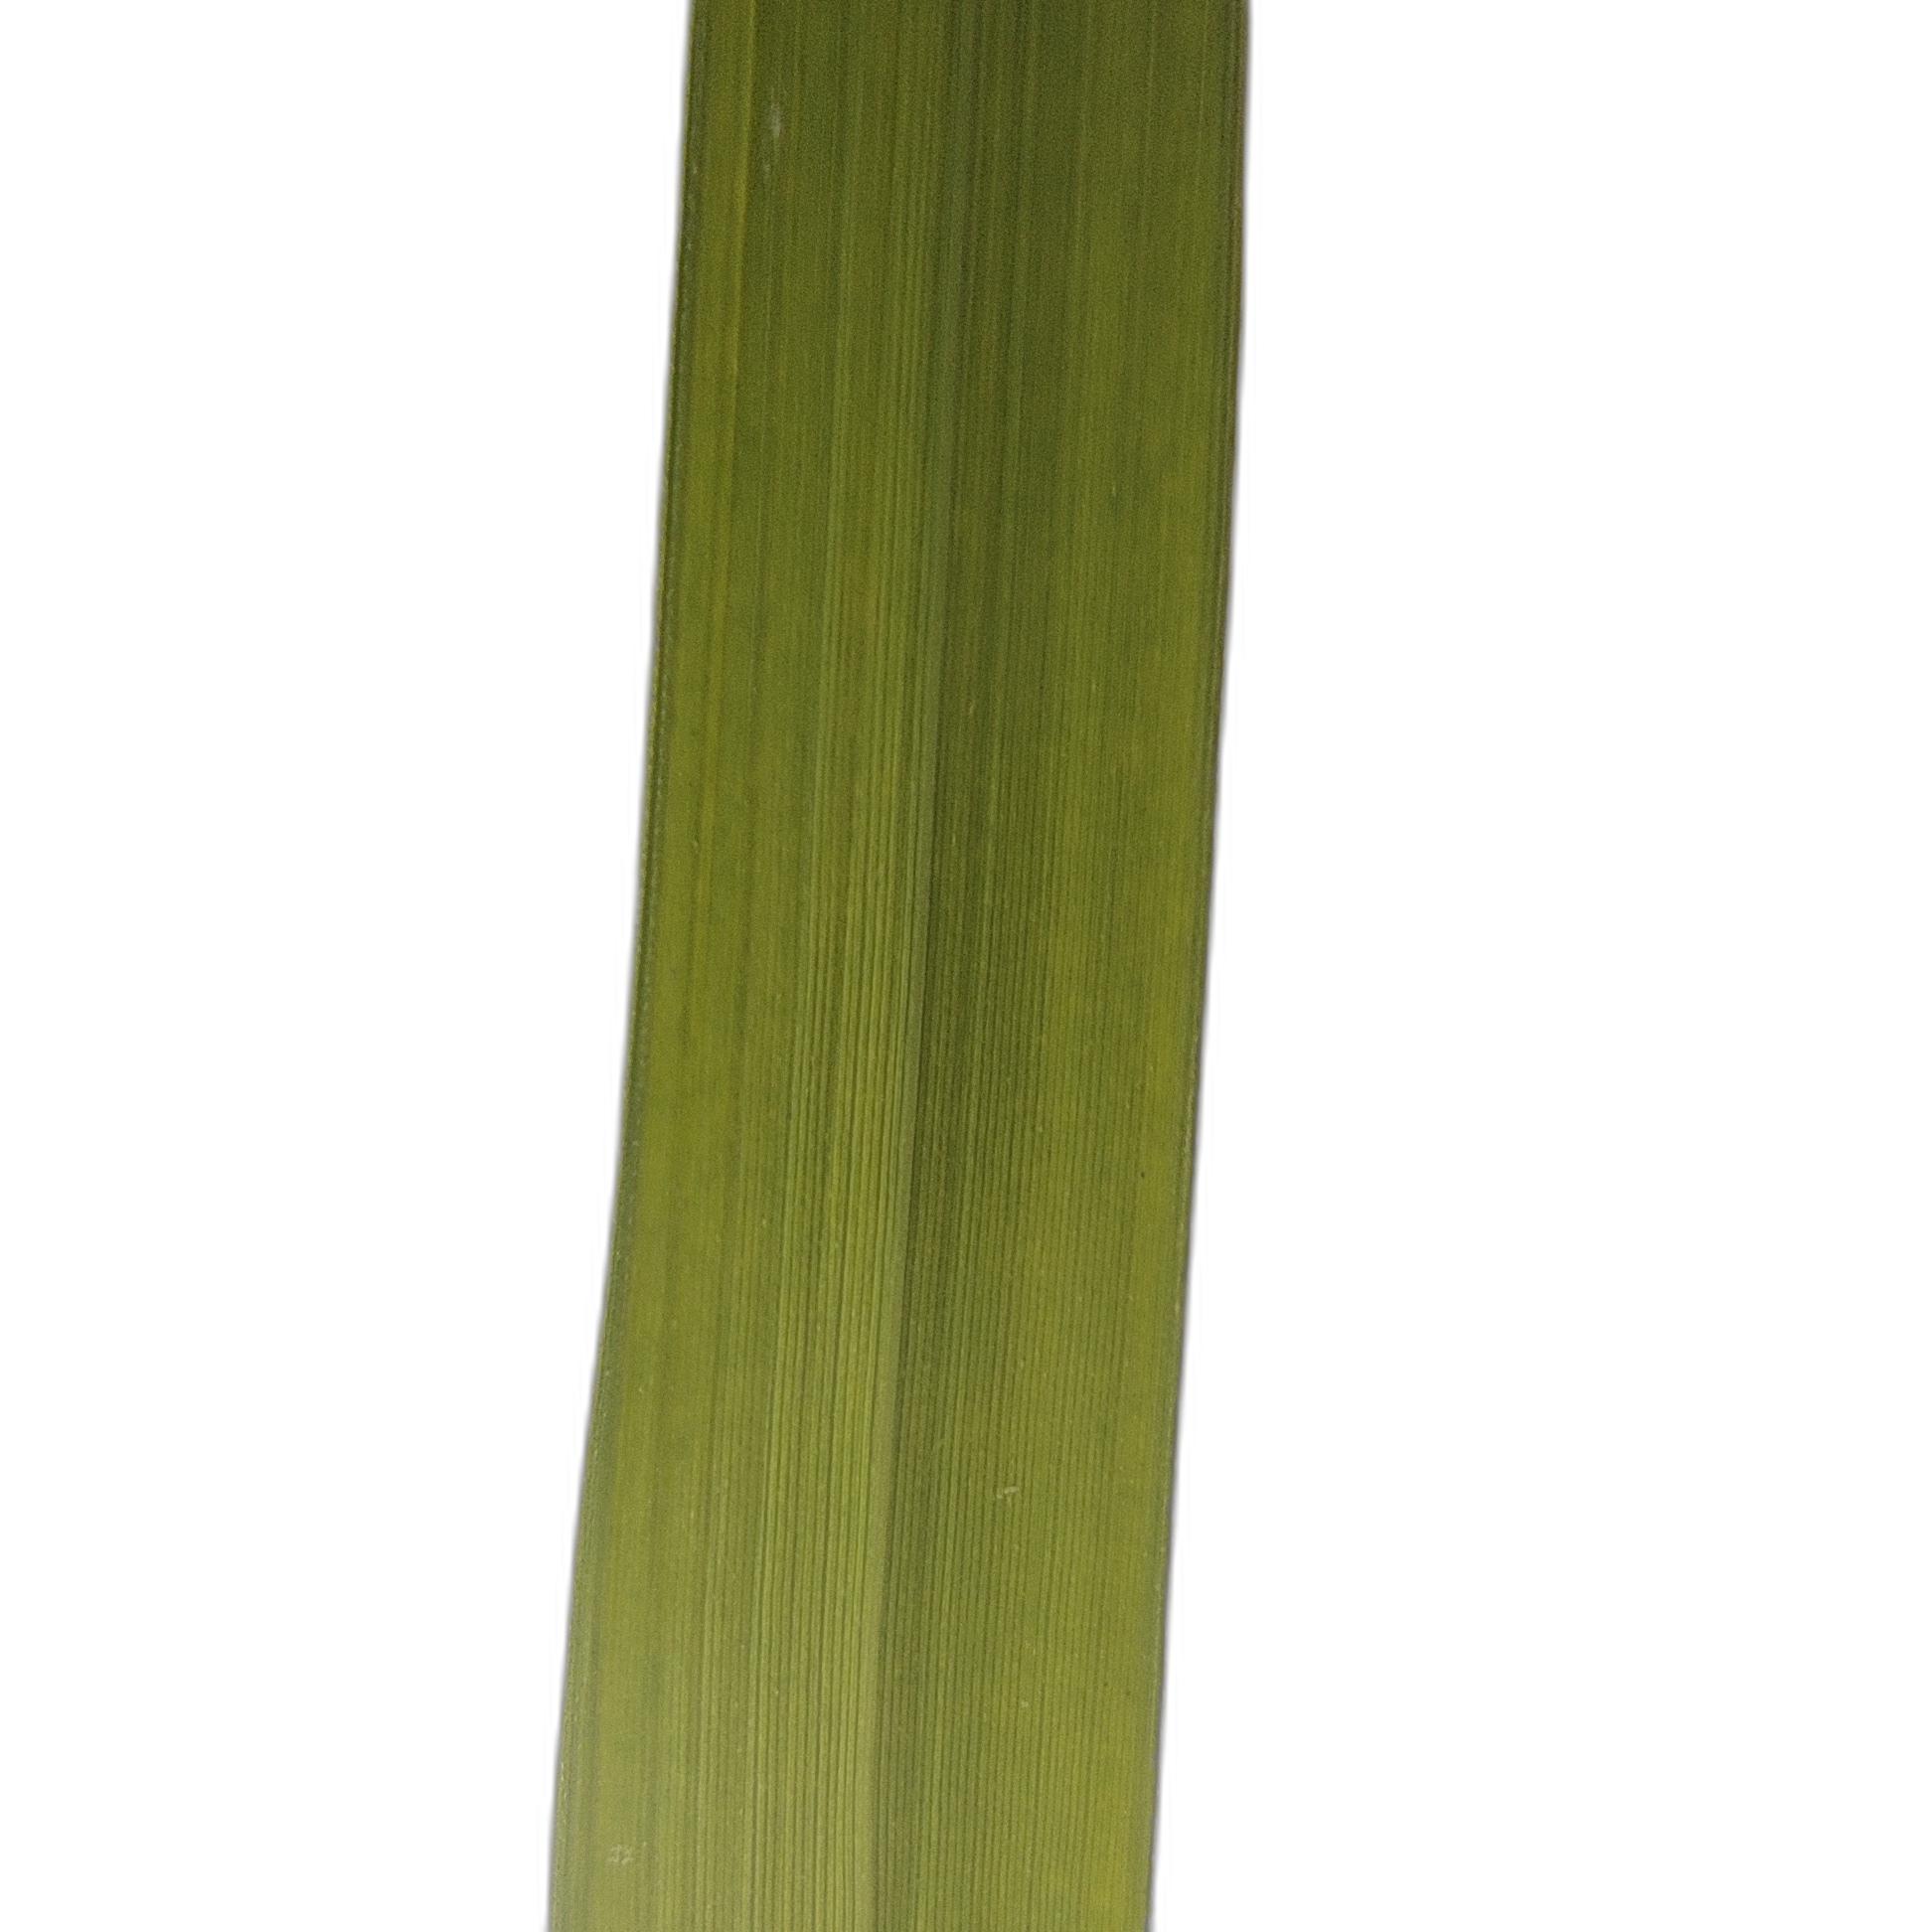
Label: Healthy